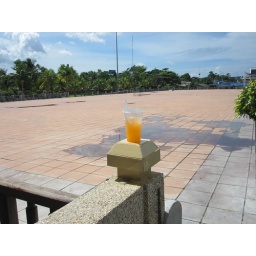
Nice plaza deck and a glass of orange juice in the center.